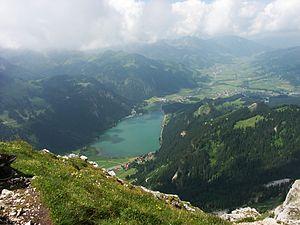
Les Alpes d'Allgäu sont un massif des Préalpes orientales septentrionales. Elles s'élèvent entre l'Autriche et l'Allemagne, au sud de l'Allgäu, un territoire germanique qui leur donne son nom.